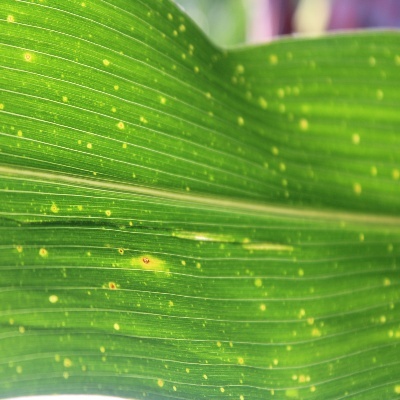
Label: Corn_(Maize)___Leaf_Spot